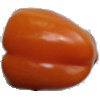
Label: Pepper Orange 1